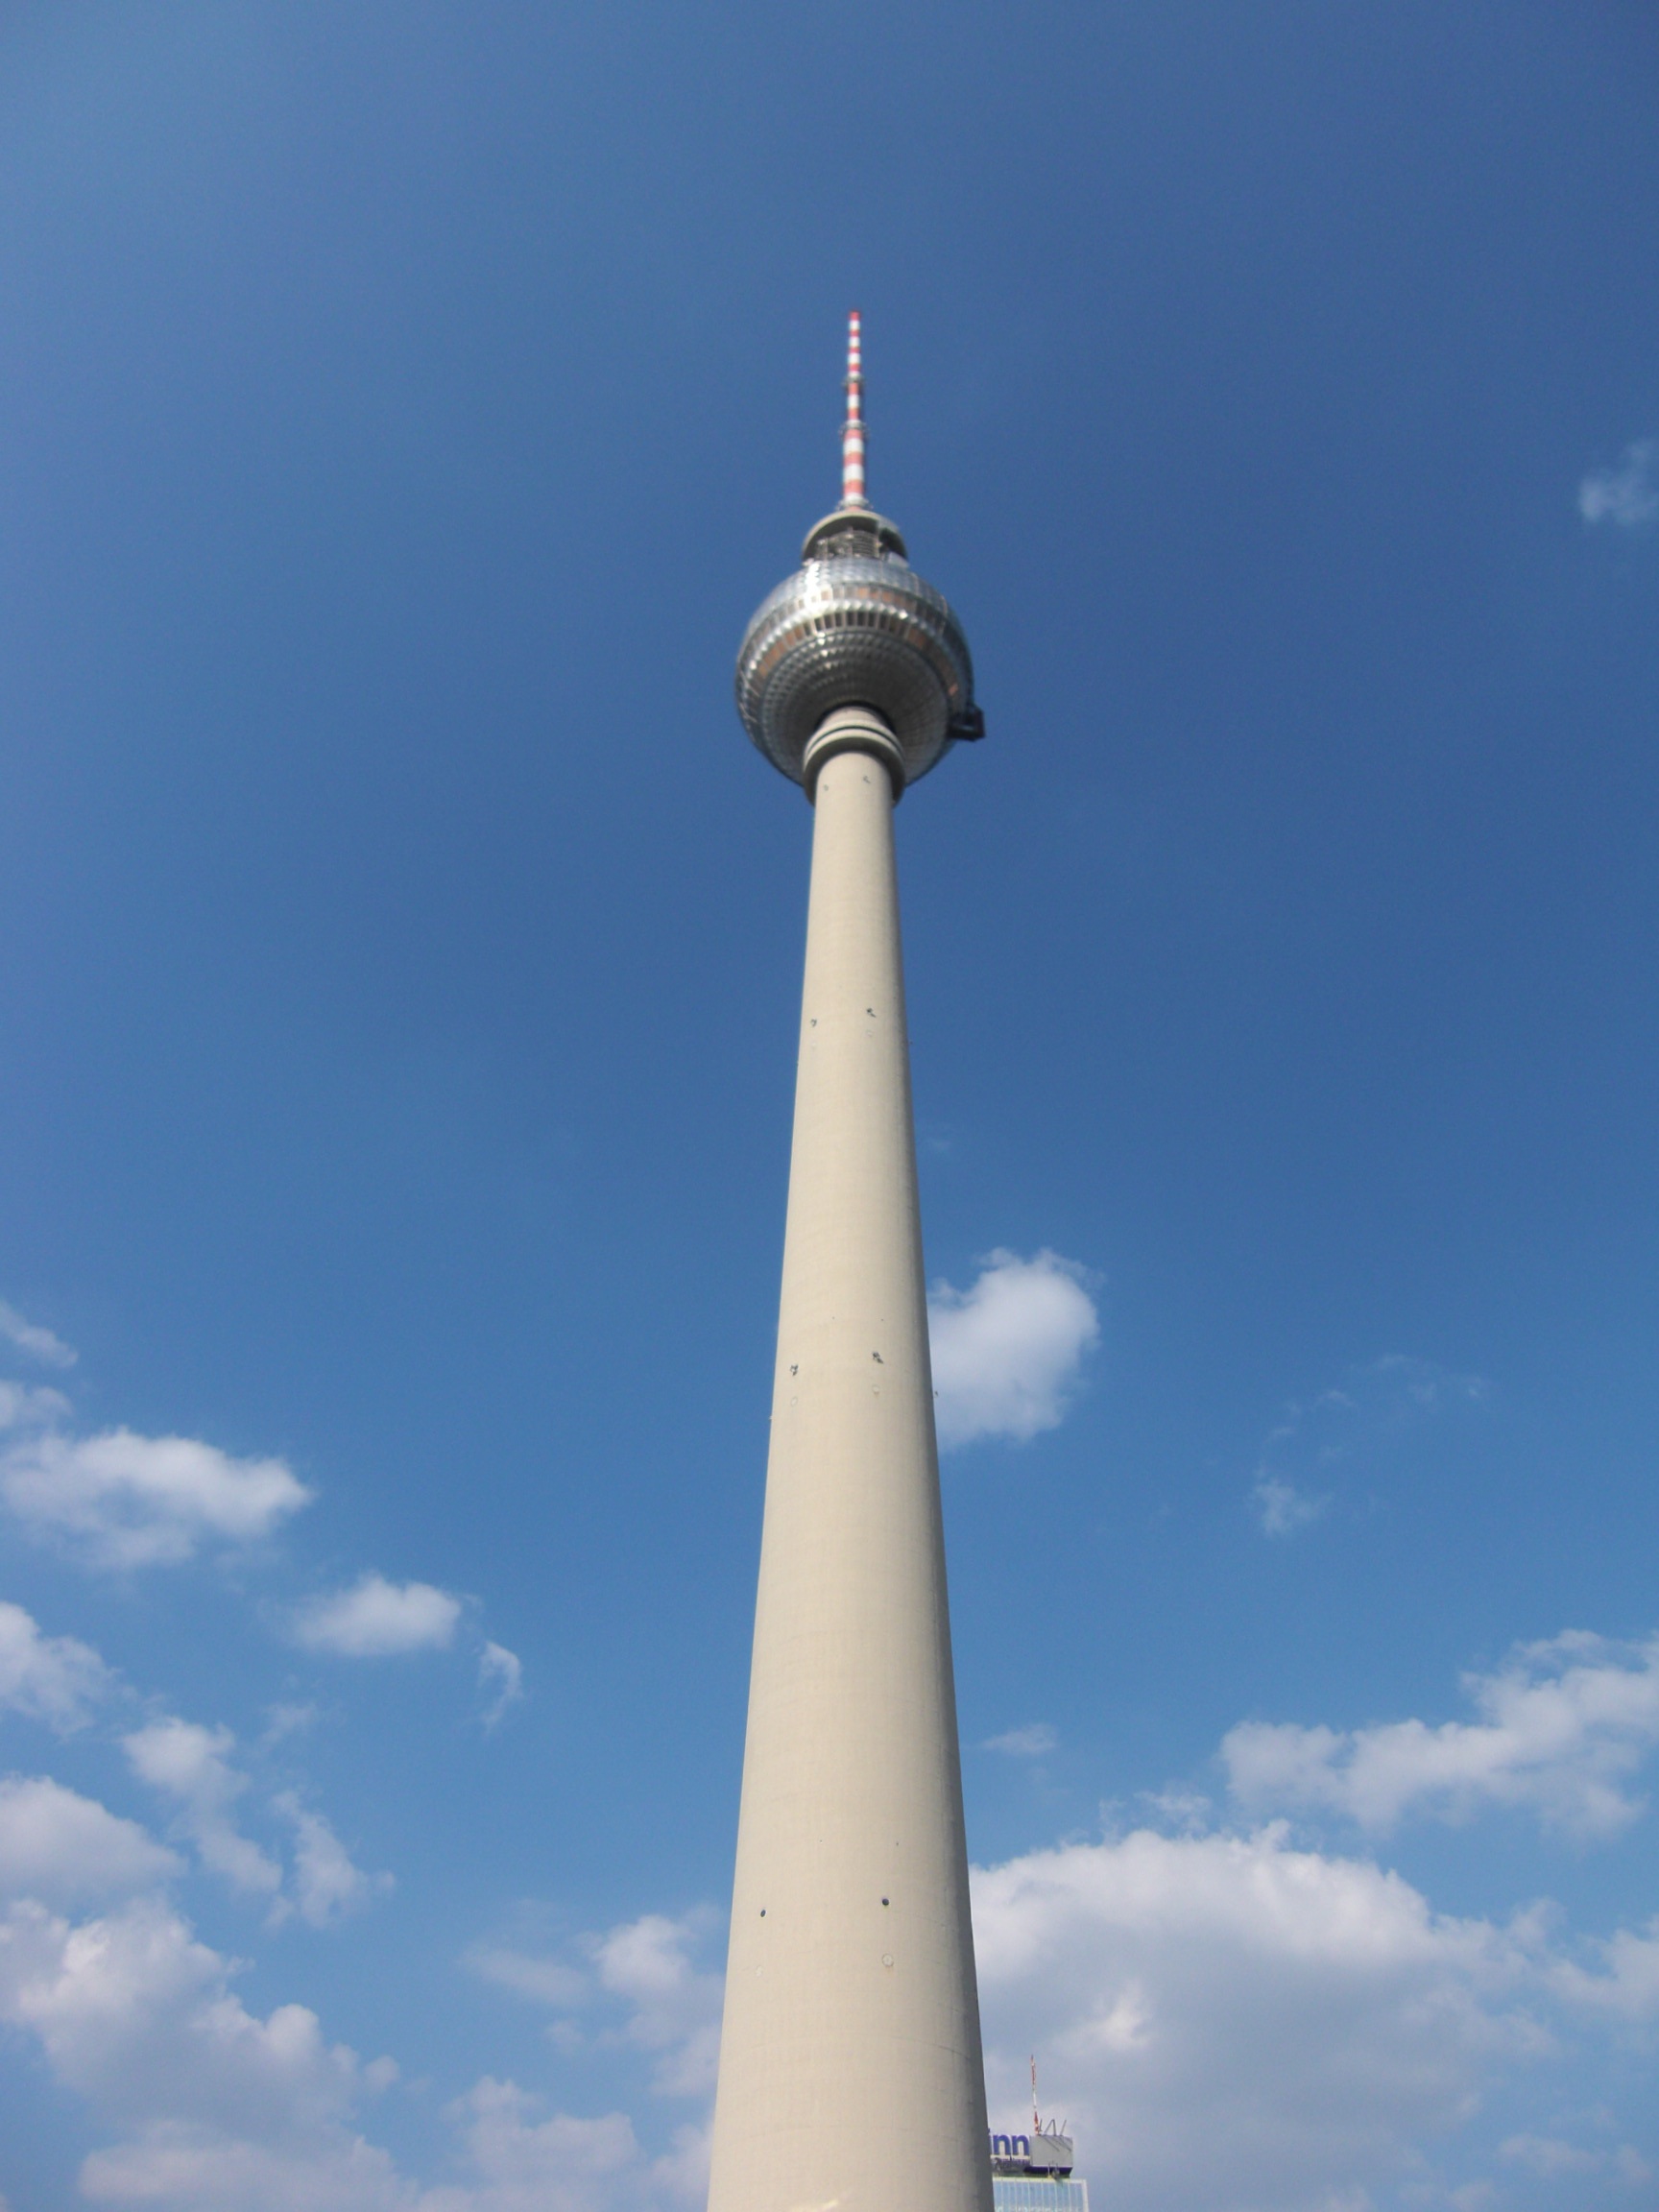
architecture, sky, wind, tower, landmark, blue, steeple, berlin, alexanderplatz, radio tower, tv tower, control tower